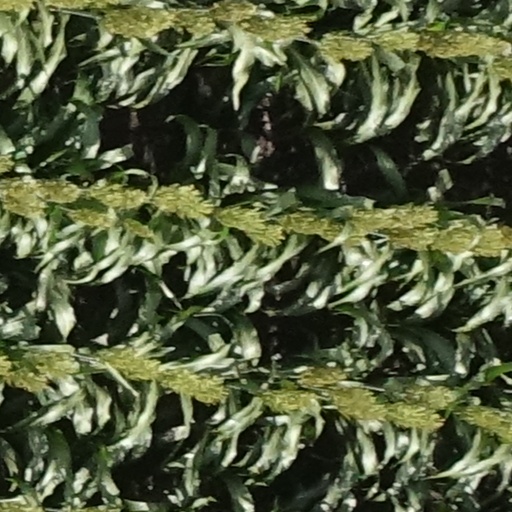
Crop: sorghum